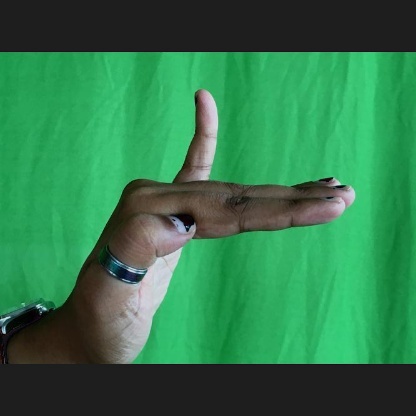
Mudra: Hamsapaksha